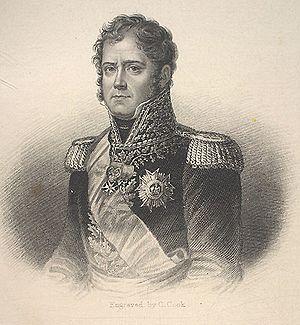
Le combat de Foz de Arouce se déroula le 15 mars 1811 à Foz de Arouce, près de Lousã, dans le cadre de la troisième invasion française du Portugal. Il fait partie d'une série de petits combats retardateurs livrés par l'arrière-garde de l'armée française sous les ordres du maréchal Michel Ney à l'armée anglo-portugaise commandée par Arthur Wellesley de Wellington. L'affrontement se solda par la retraite des forces françaises.